Beacon Supergroup

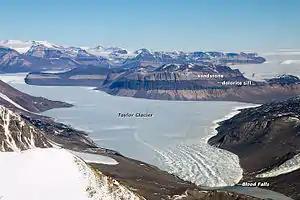
Beacon Supergroup in Taylor Valley. The tan bands are Beacon Sandstone layers and the dark layers are diabase sills, intruded about 180 million years ago.

The Beacon Supergroup is a geological formation exposed in Antarctica and deposited from the Devonian to the Triassic. The unit was originally described as either a formation or sandstone, and upgraded to group and supergroup as time passed. It contains a sandy member known as the Beacon Heights Orthoquartzite.